Reinier Paping

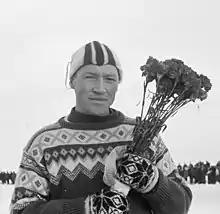
Paping in 1963

Reinier Paping (18 February 1931 – 20 December 2021) was a Dutch speedskater primarily known as the winner of the Elfstedentocht of 1963. This Elfstedentocht became known as "The hell of '63" when only 69 of the 9,292 contestants were able to finish the race, due to the extremely low temperatures, dipping to −18 °C, and a harsh eastern wind. After winning the race, he was recognized as a national hero in the Netherlands.